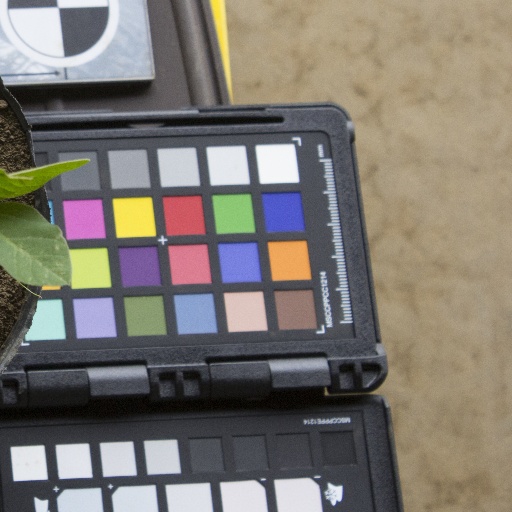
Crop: soybean